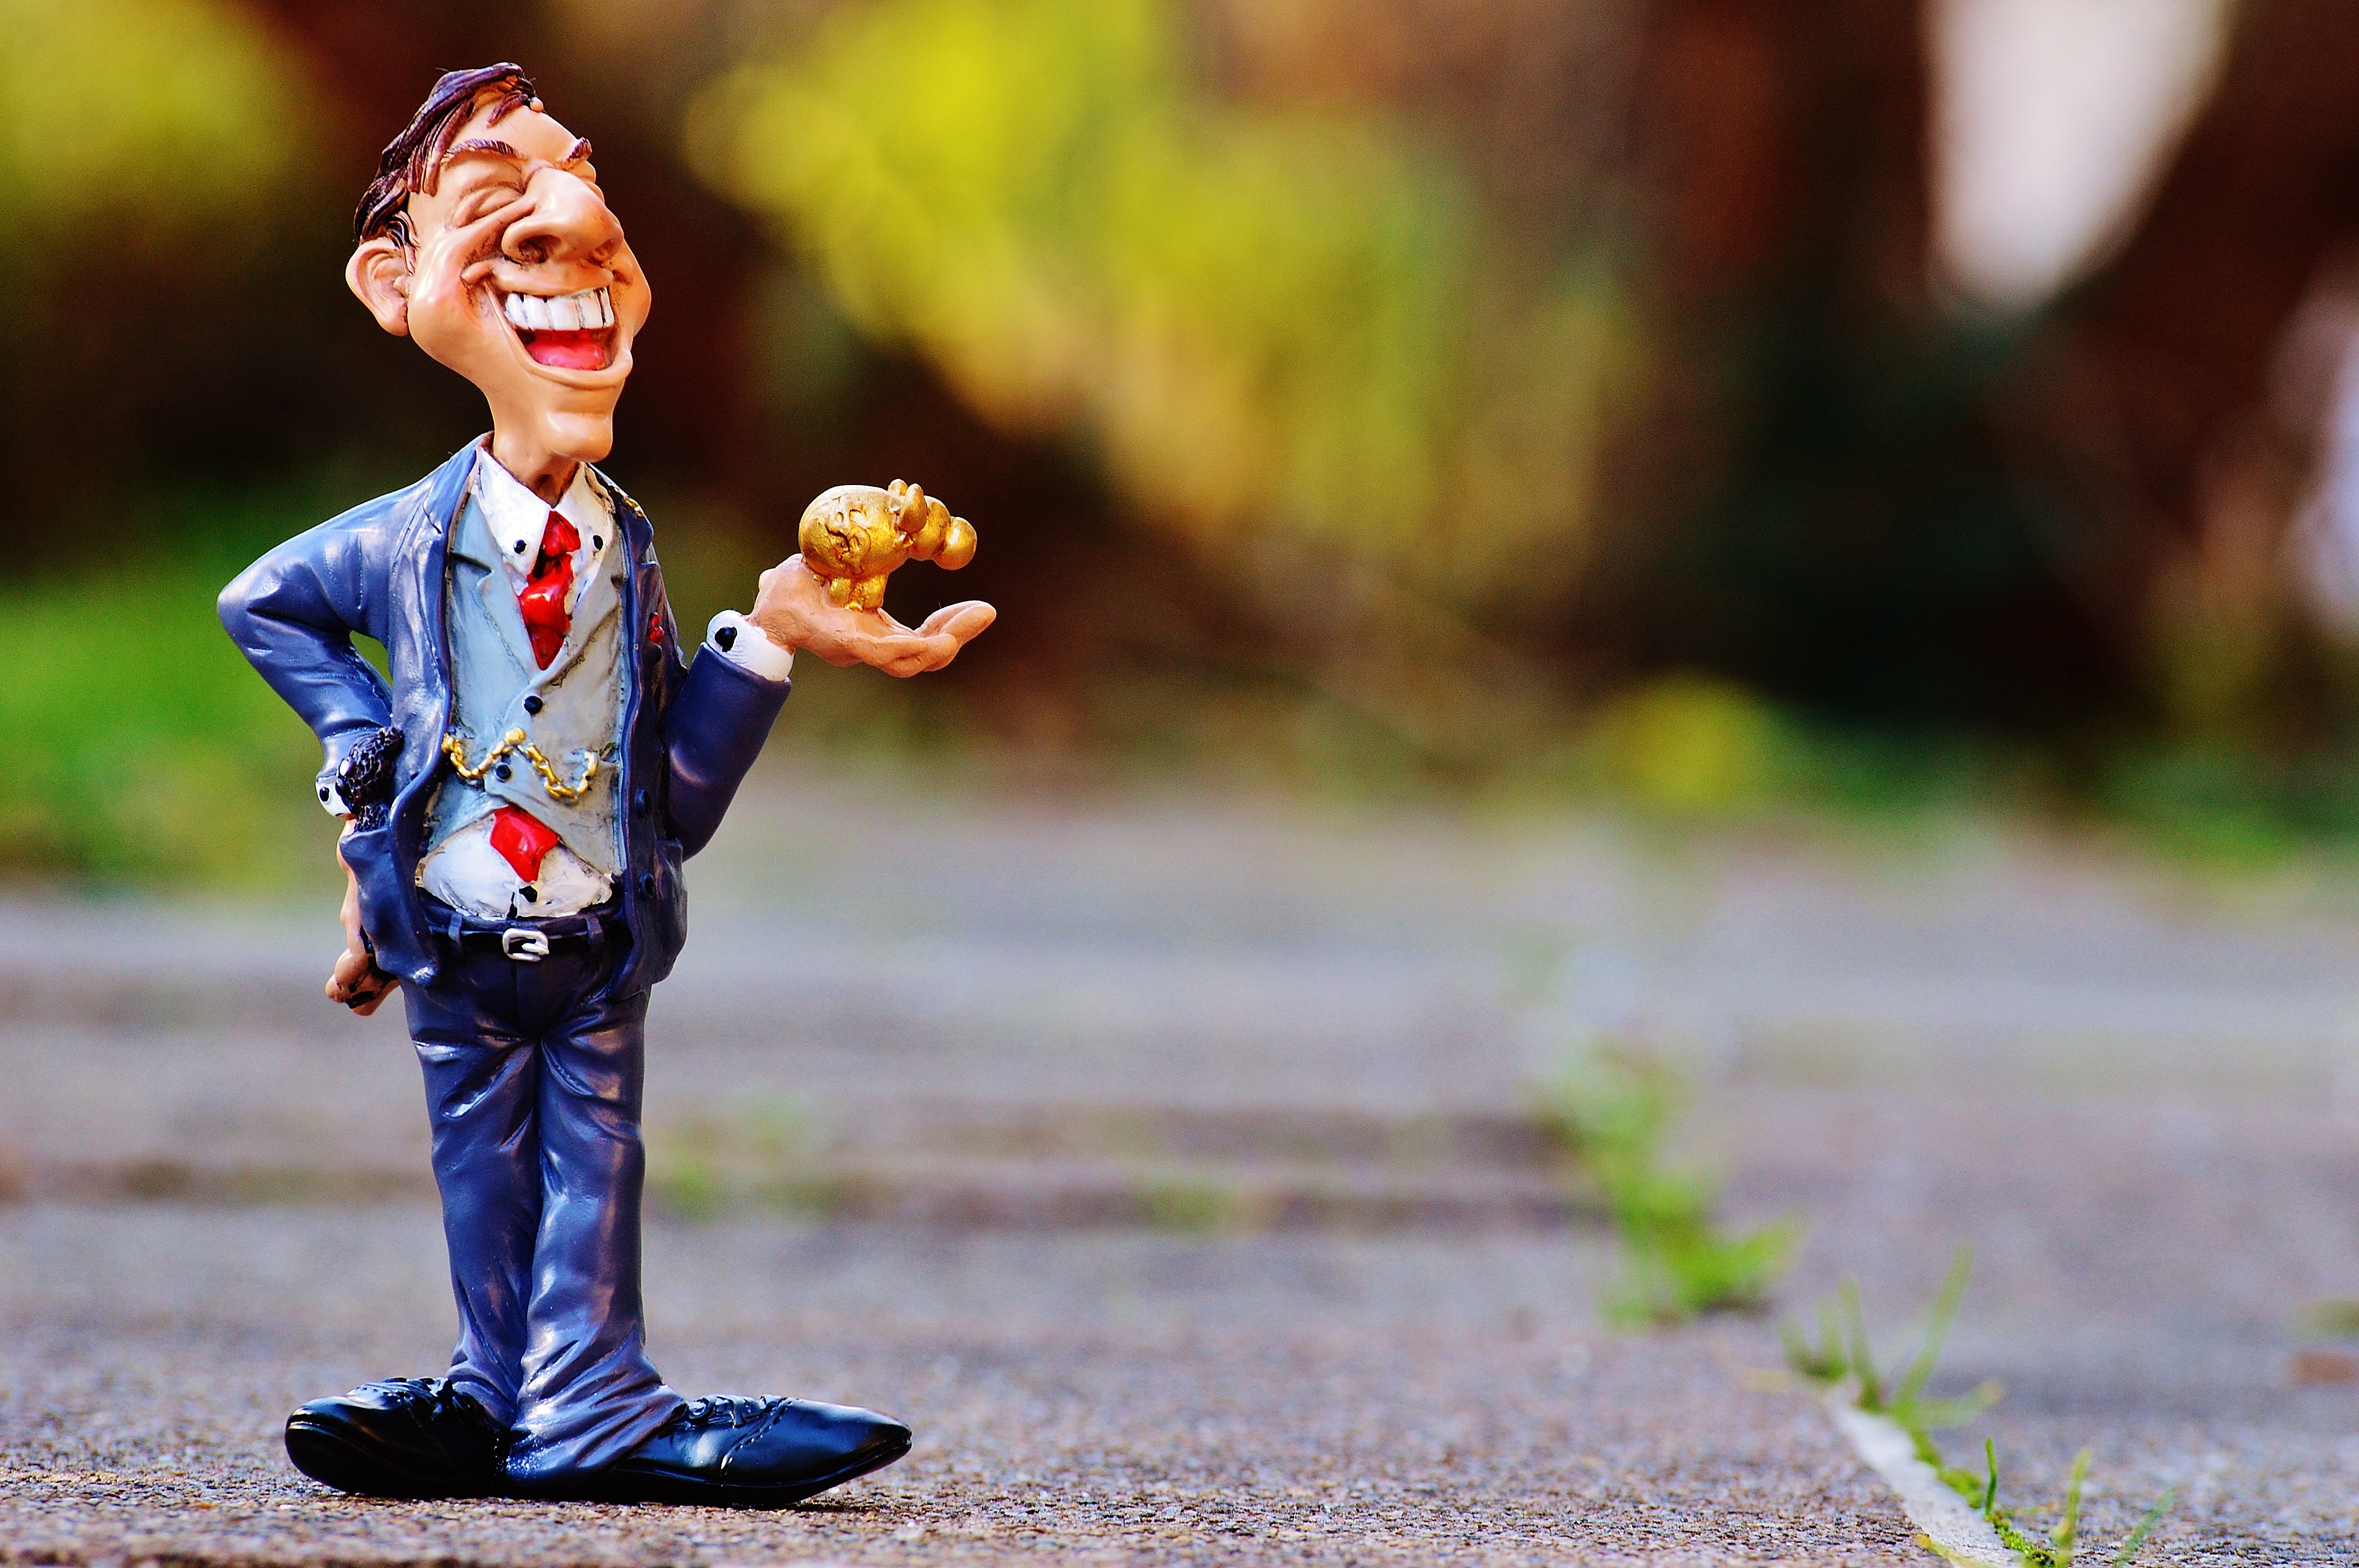
people, play, spring, autumn, money, child, business, toy, toddler, euro, merit, businessman, finance, wealth, profit, stock exchange, revenue, investments, speculate, stock broker, speculation, share price, capital market